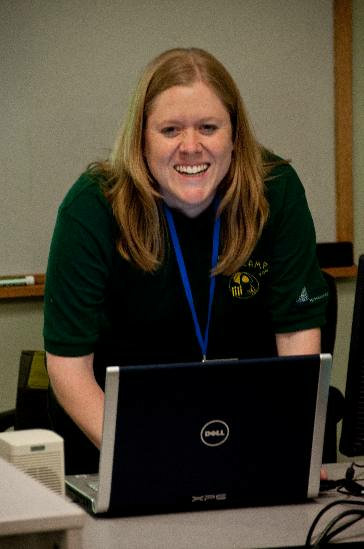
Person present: Yes